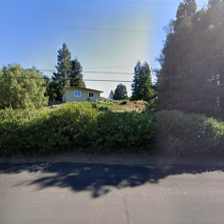
Label: streetView